USS Western Hope

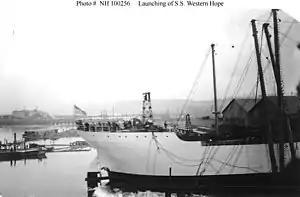
The launching of SS "Western Hope" at the J. F. Duthie and Company shipyard in Seattle, Washington, on 29 July 1918.

USS "Western Hope" (ID-3771) was a cargo ship of the United States Navy that served during World War I and its immediate aftermath.`